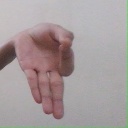
अक्षर: ज्ञ